Answer in natural language. Consider the 3D positions of the objects in the scene and not just the 2D positions in the image. Is the centerpoint of  framed mountain landscape photo (marked B) at a higher height than HousePlant (marked C)? Choose between the following options: yes or no
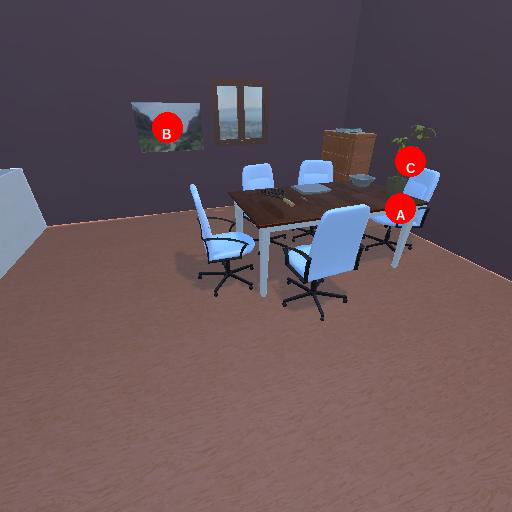
<answer>yes</answer>